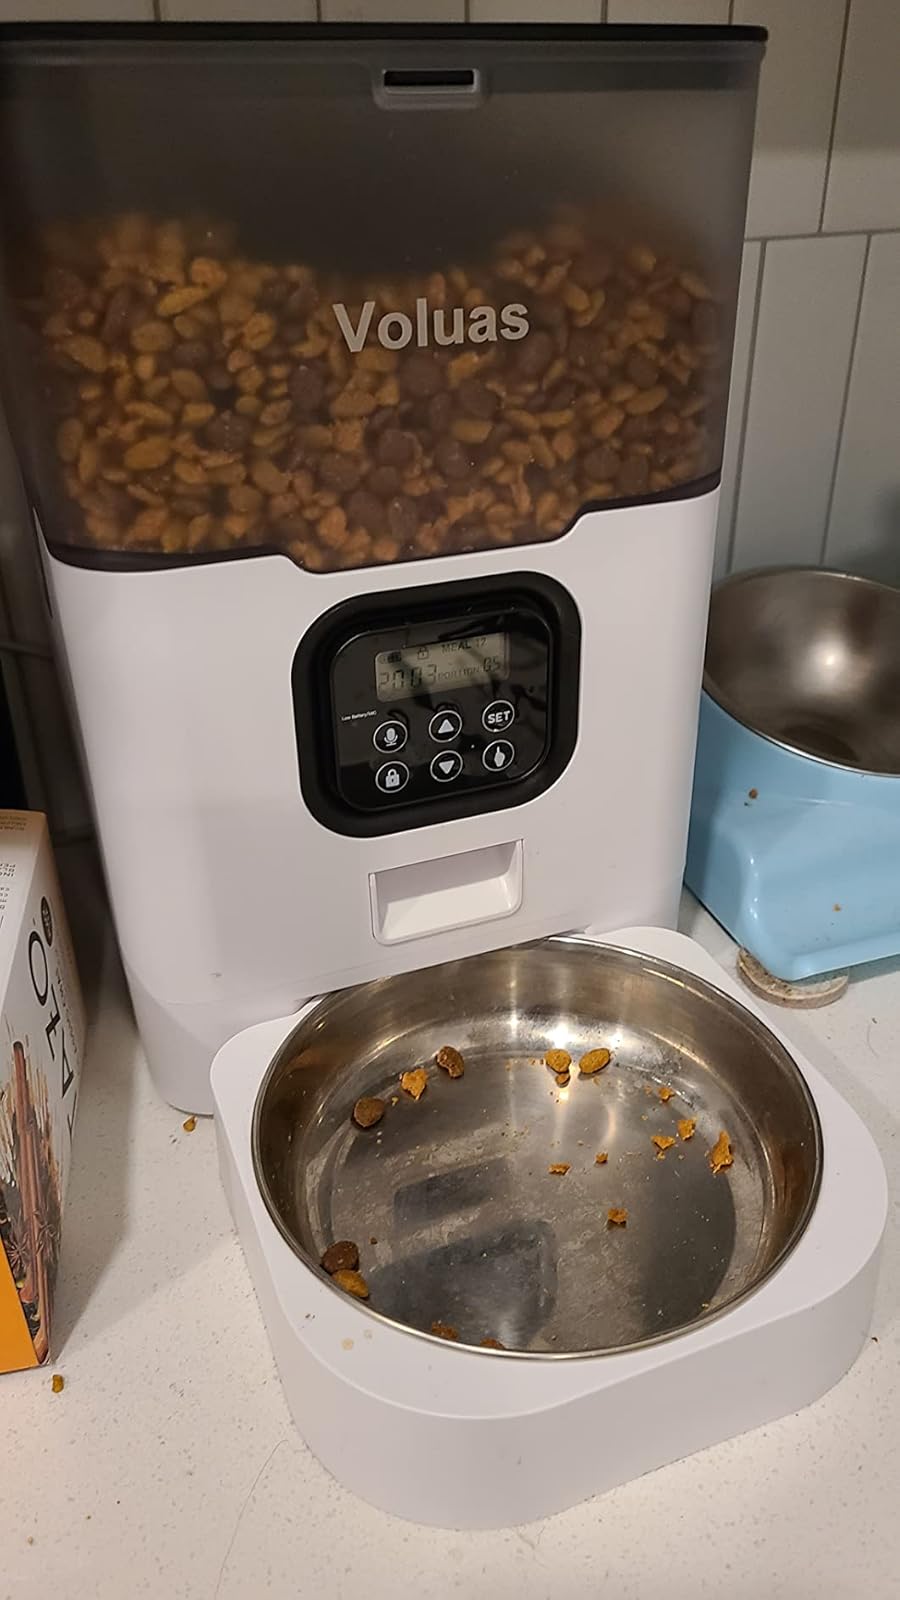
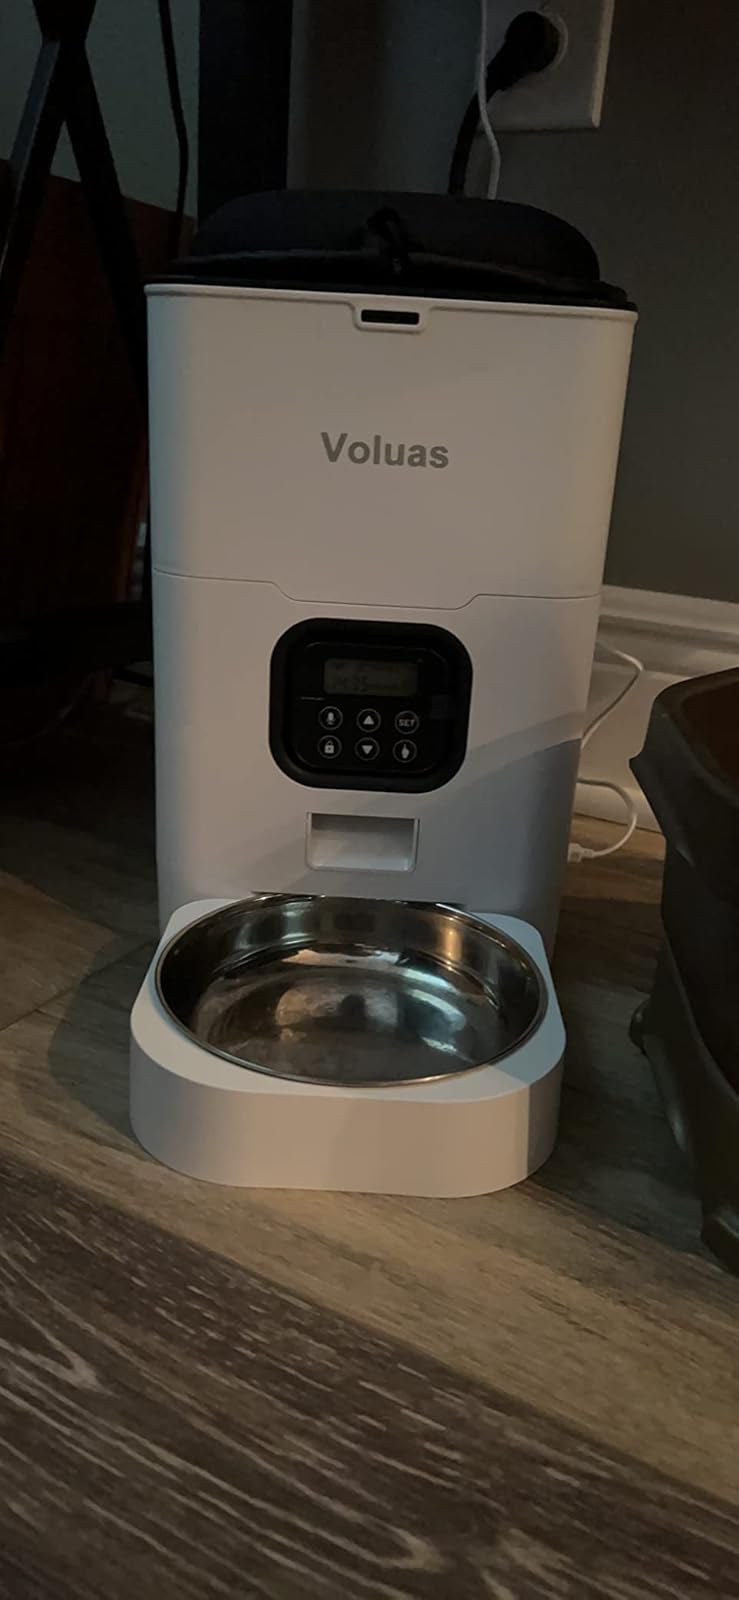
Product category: items_feeder
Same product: no